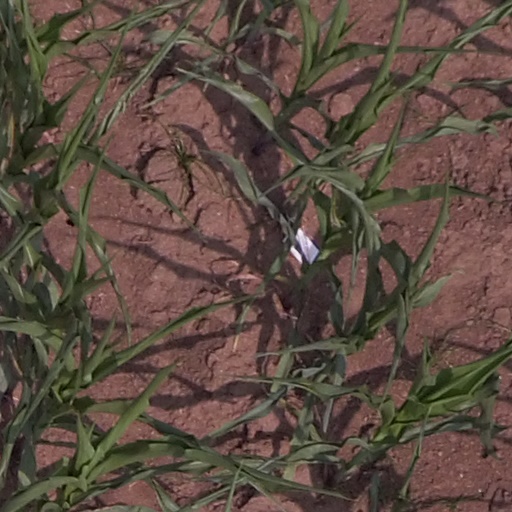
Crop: maize; corn